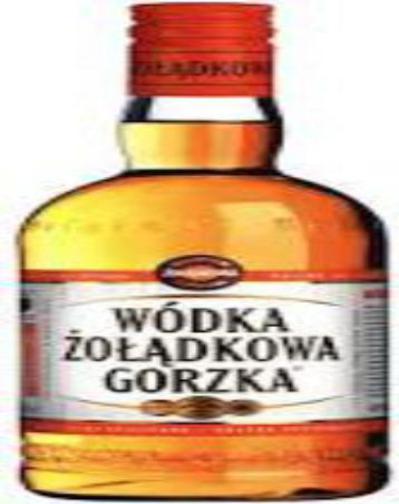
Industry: Food